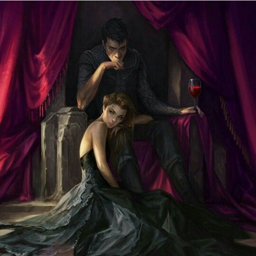
mare & - red queen i am so sick i really like this picture for some reason